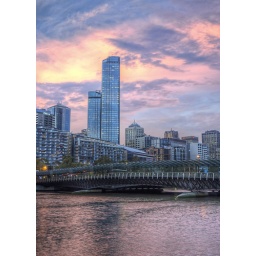
The Rialto Building towers over Spencer Street bridge and the Yarra river on a Melbourne autumn evening.